Megalosaurus

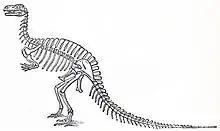
Von Meyer's restoration of "Megalosaurus" from before 1897; showing it bipedal with long neural spines

By 1824, the material available to Buckland consisted of specimen OUM J13505, a piece of a right lower jaw with a single erupted tooth; OUM J13577, a posterior dorsal vertebra; OUM J13579, an anterior caudal vertebra; OUM J13576, a sacrum of five sacral vertebrae; OUM J13585, a cervical rib; OUM J13580, a rib; OUM J29881, an ilium of the pelvis, OUM J13563, a piece of the pubic bone; OUM J13565, a part of the ischium; OUM J13561, a thigh bone and OUM J13572, the lower part of a second metatarsal. As he himself was aware, these did not all belong to the same individual; only the sacrum was articulated. Because they represented several individuals, the described fossils formed a syntype series. By modern standards, from these a single specimen has to be selected to serve as the type specimen on which the name is based. In 1990, Ralph Molnar chose the famous dentary (front part of the lower jaw), OUM J13505, as such a lectotype. Because he was unaccustomed to the deep dinosaurian pelvis, much taller than with typical reptiles, Buckland misidentified several bones, interpreting the pubic bone as a fibula and mistaking the ischium for a clavicle. Buckland identified the organism as being a giant animal belonging to the Sauria – the Lizards, at the time seen as including the crocodiles - and he placed it in the new genus "Megalosaurus", repeating an estimate by Cuvier that the largest pieces he described, indicated an animal 12 meters long in life.